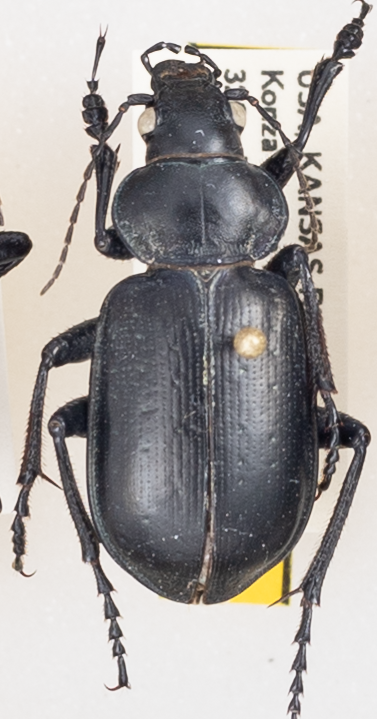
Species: Calosoma affine
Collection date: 2019-05-22
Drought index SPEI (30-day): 2.09
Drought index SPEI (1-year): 1.45
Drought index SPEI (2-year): -0.09